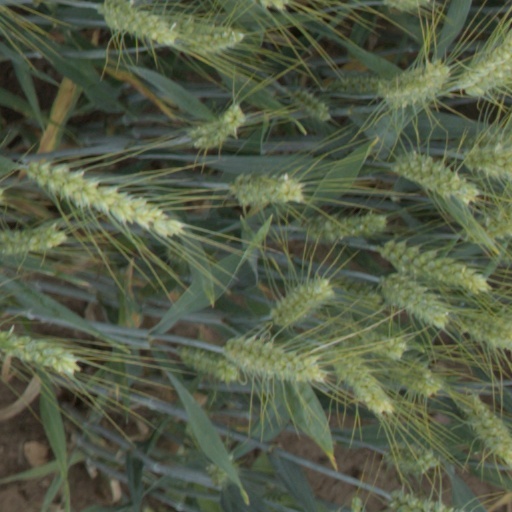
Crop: wheat